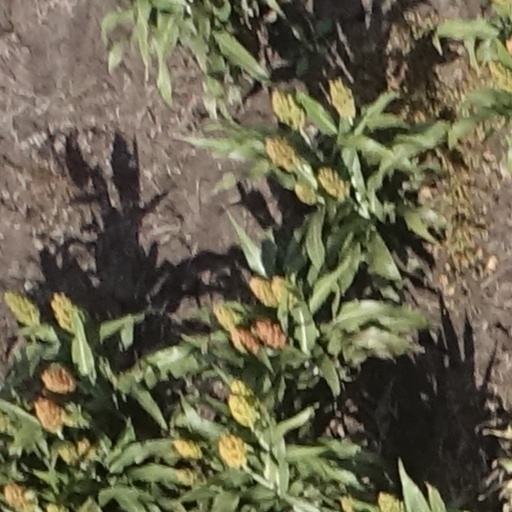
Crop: sorghum